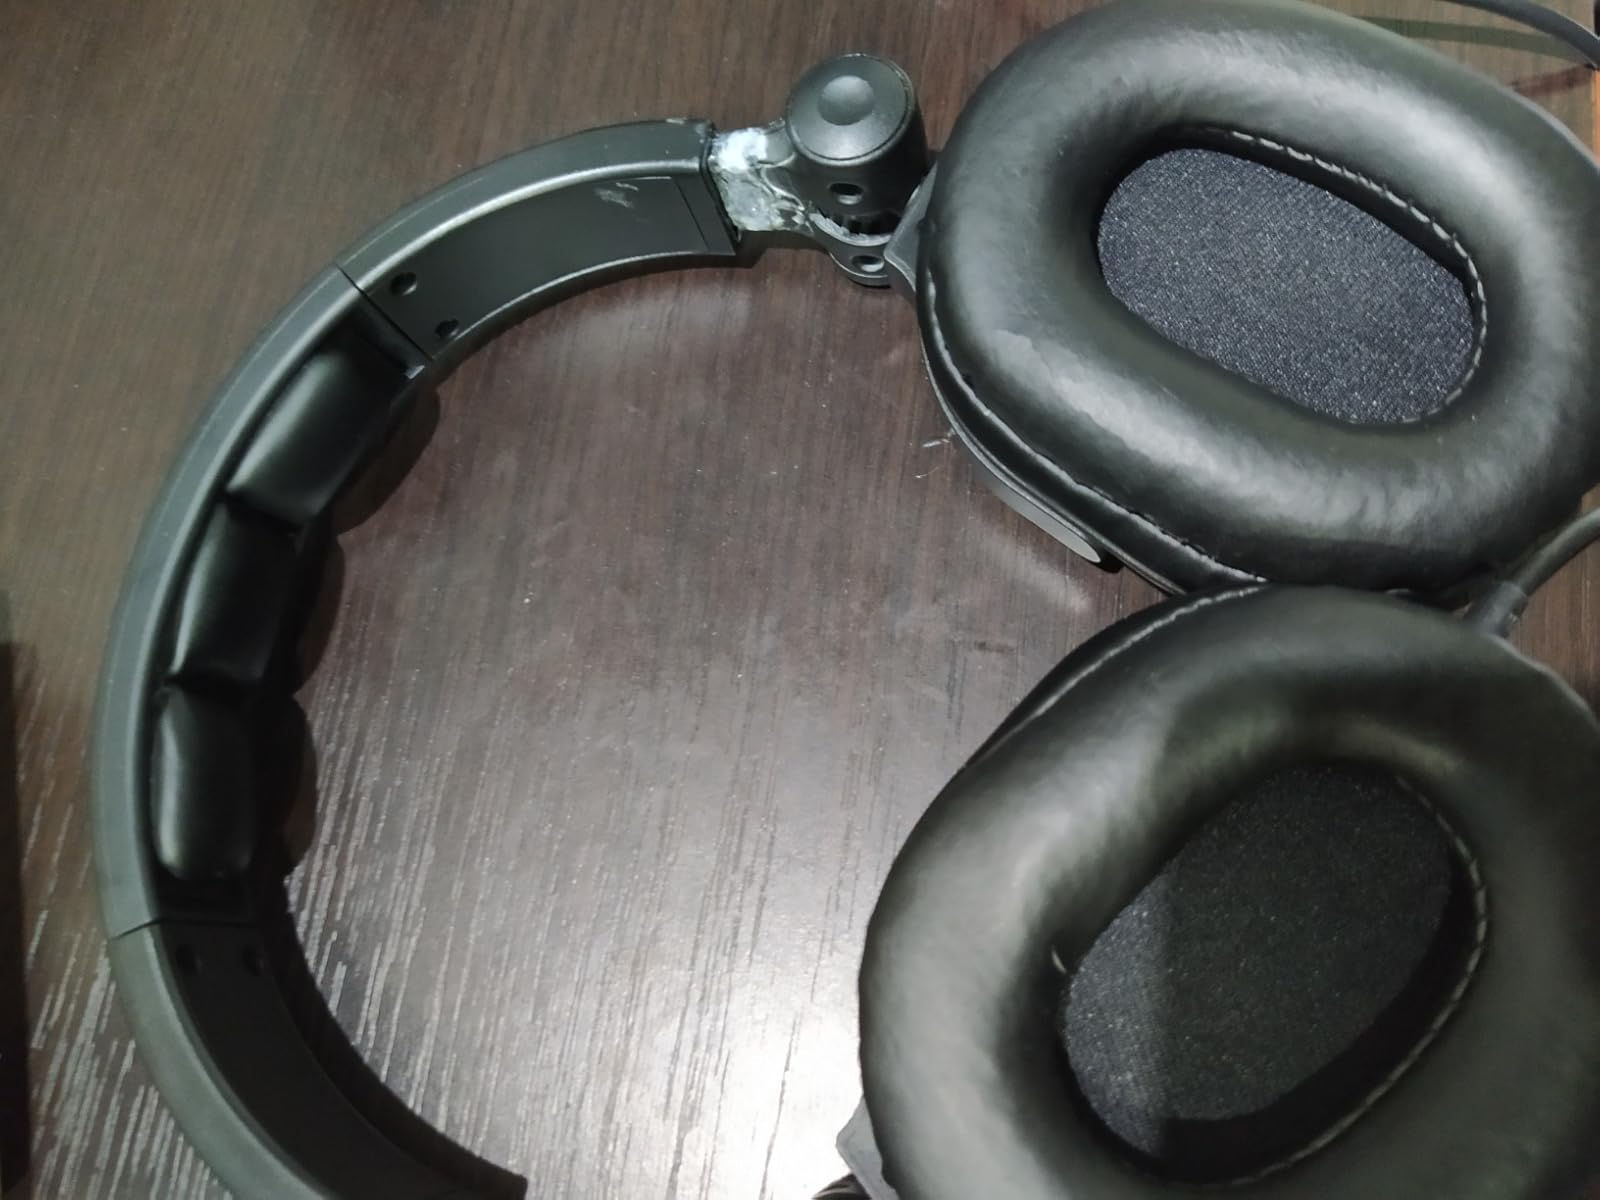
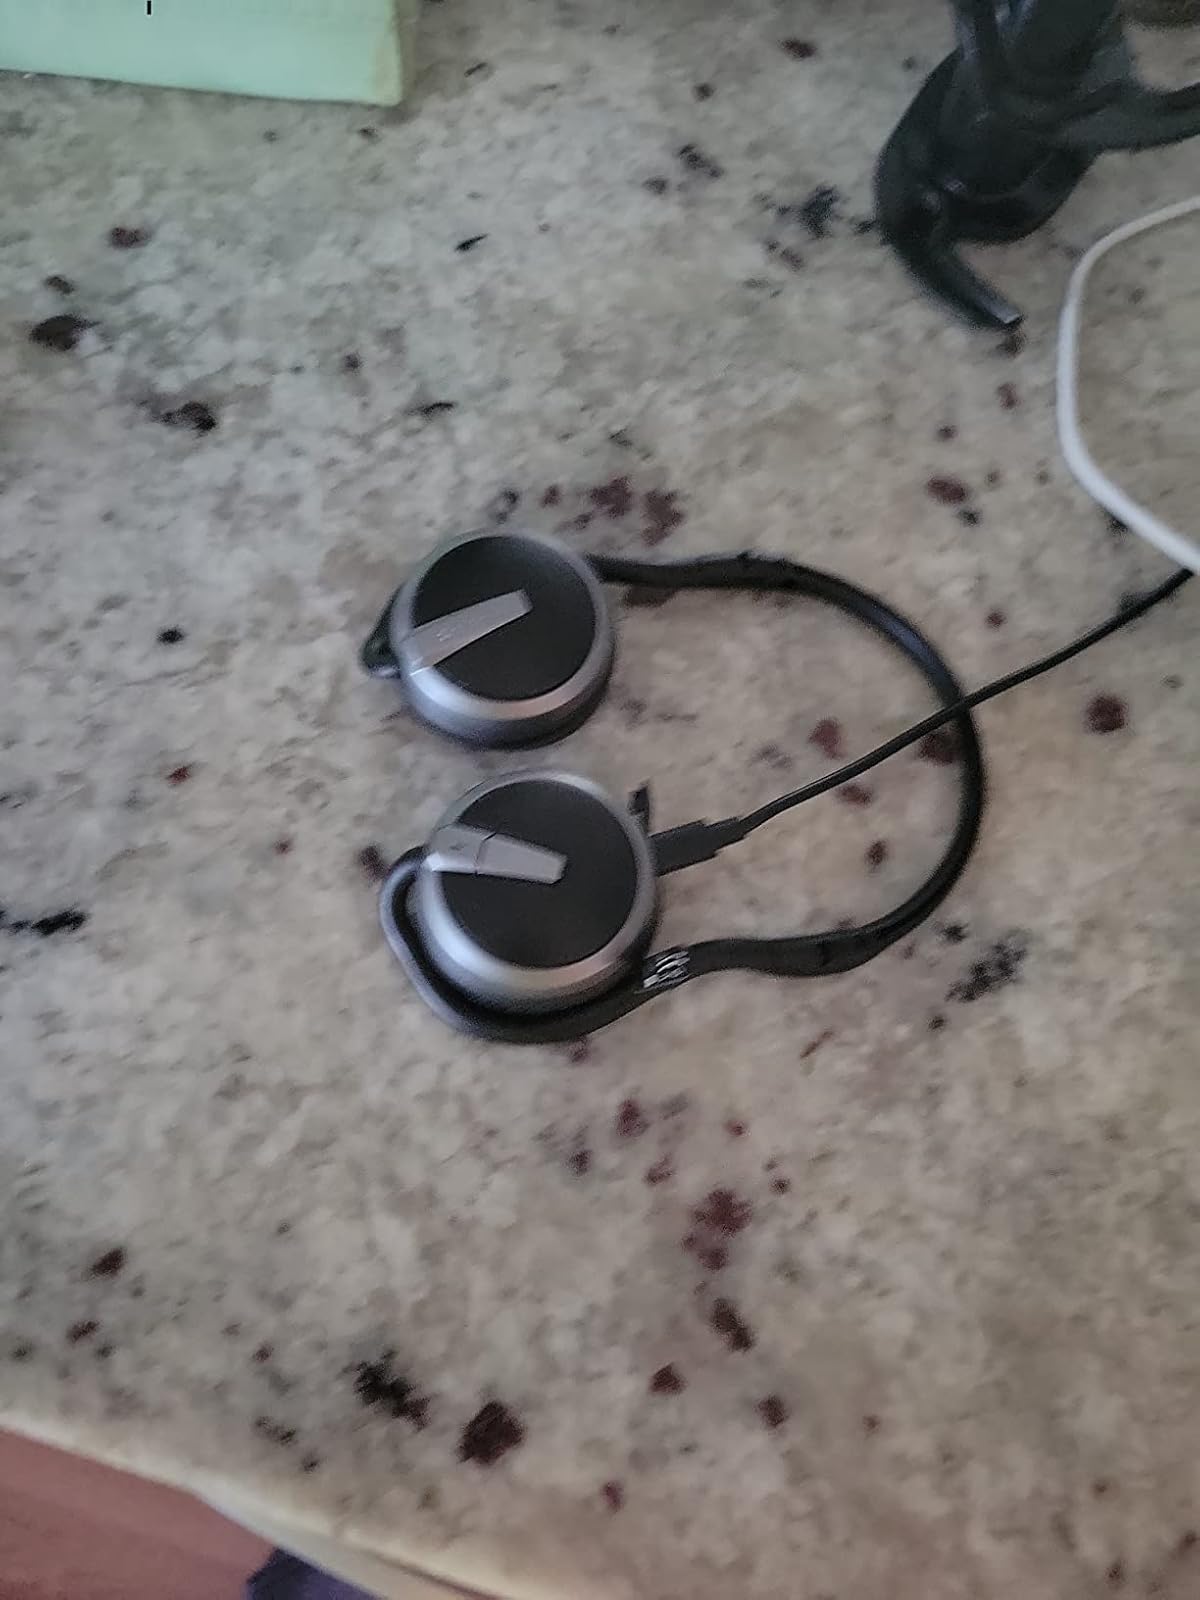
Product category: headphones
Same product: no